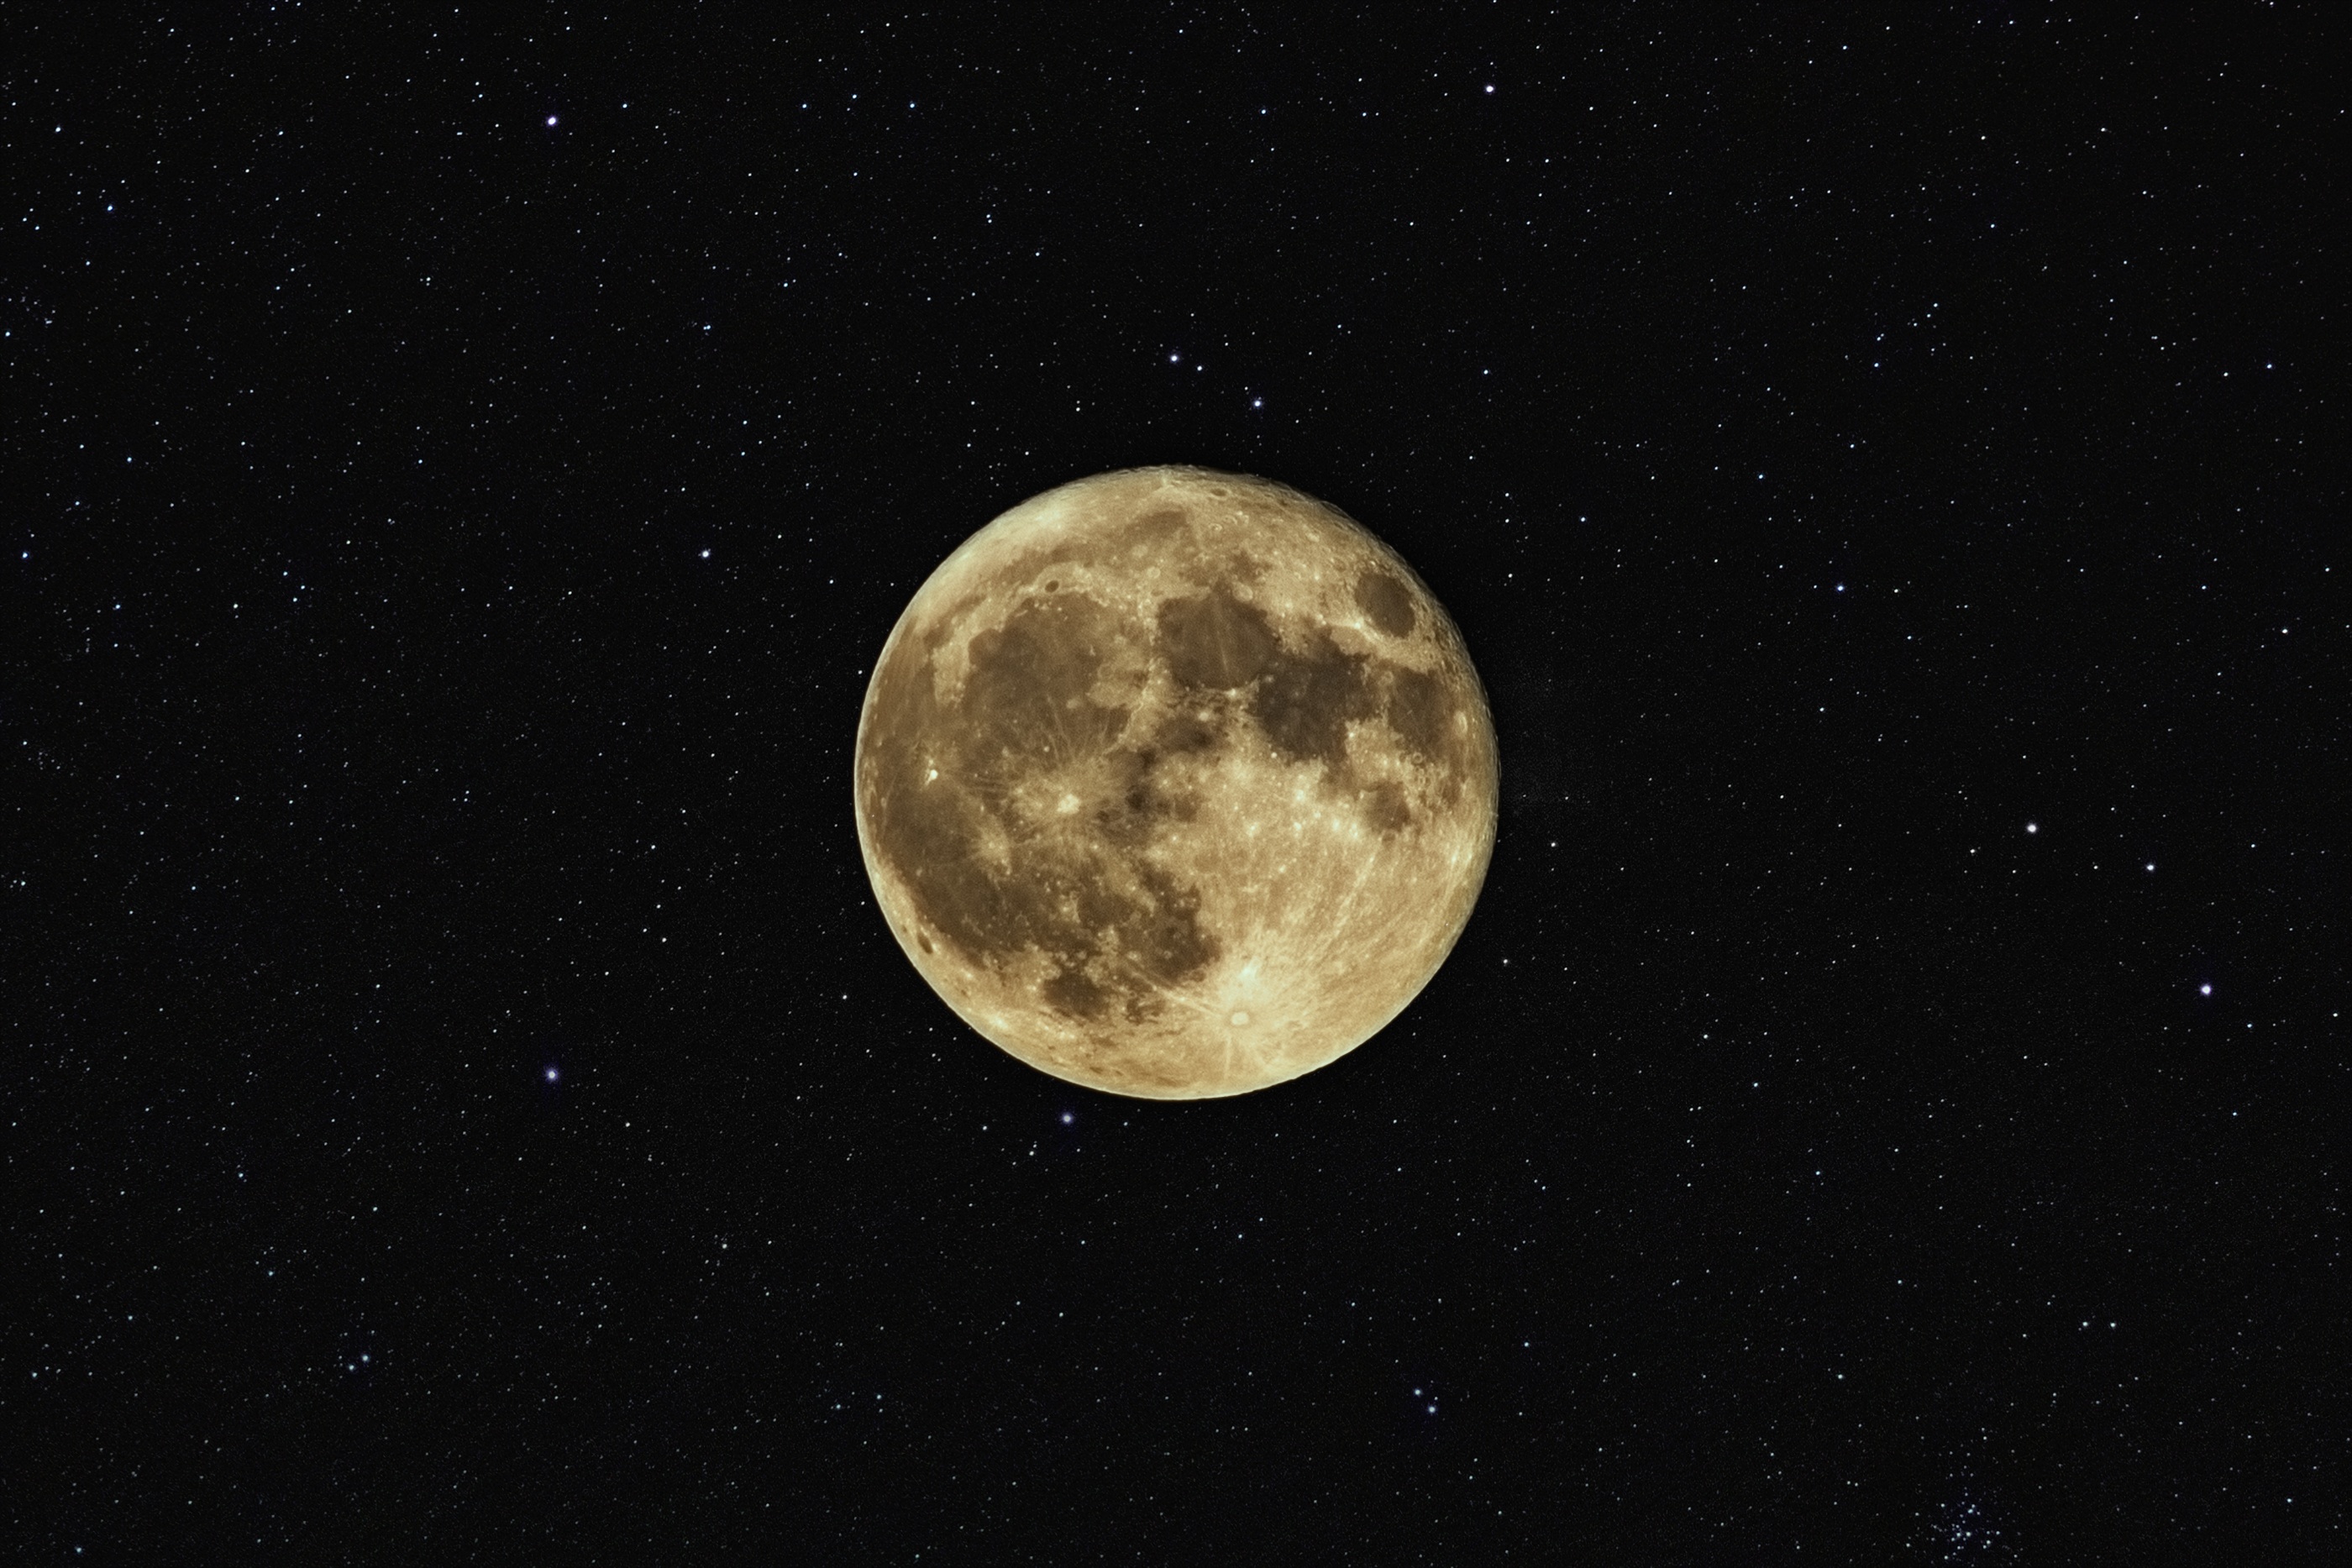
sky, night, star, atmosphere, moon, full moon, outer space, astronomy, lunar, astronomical object